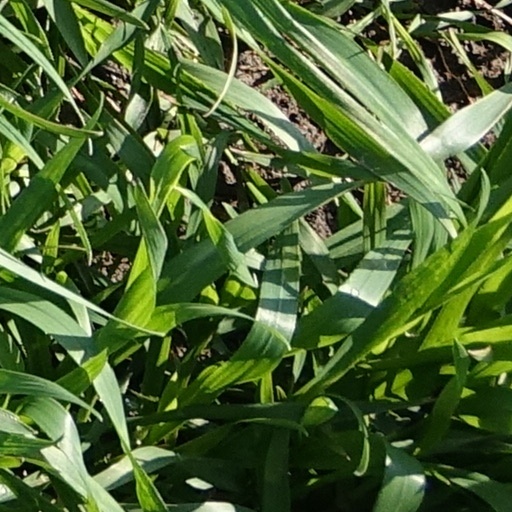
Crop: wheat